Cuban Liberation Army

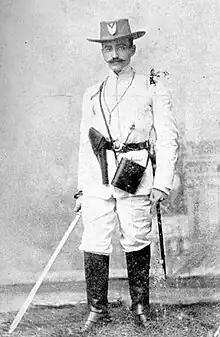
Mambí officer holding a machete and wearing a holster for a pistol.

The Cuban Liberation Army did not have a widespread or universal uniform, especially when they first began their operations. However, by 1895, most officers and some soldiers (especially those from expeditionary units who deployed to Cuba from Florida and New York) had a uniform of some sort. Common among all soldiers were straw hats, which were necessary for protection against the hot Cuban sun. Some of these hats had the front folded upwards, upon which the Cuban flag or the Coat of arms of Cuba were displayed.